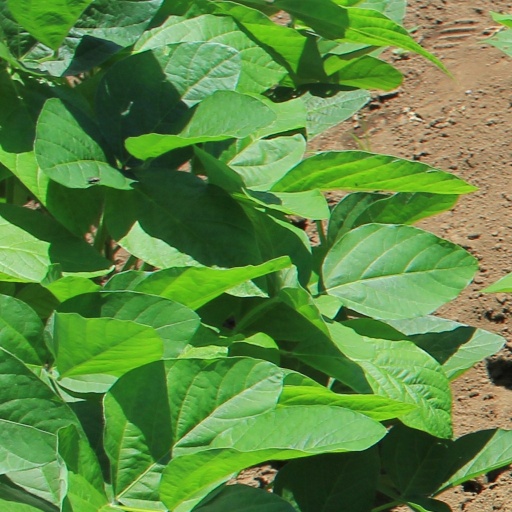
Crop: soybean